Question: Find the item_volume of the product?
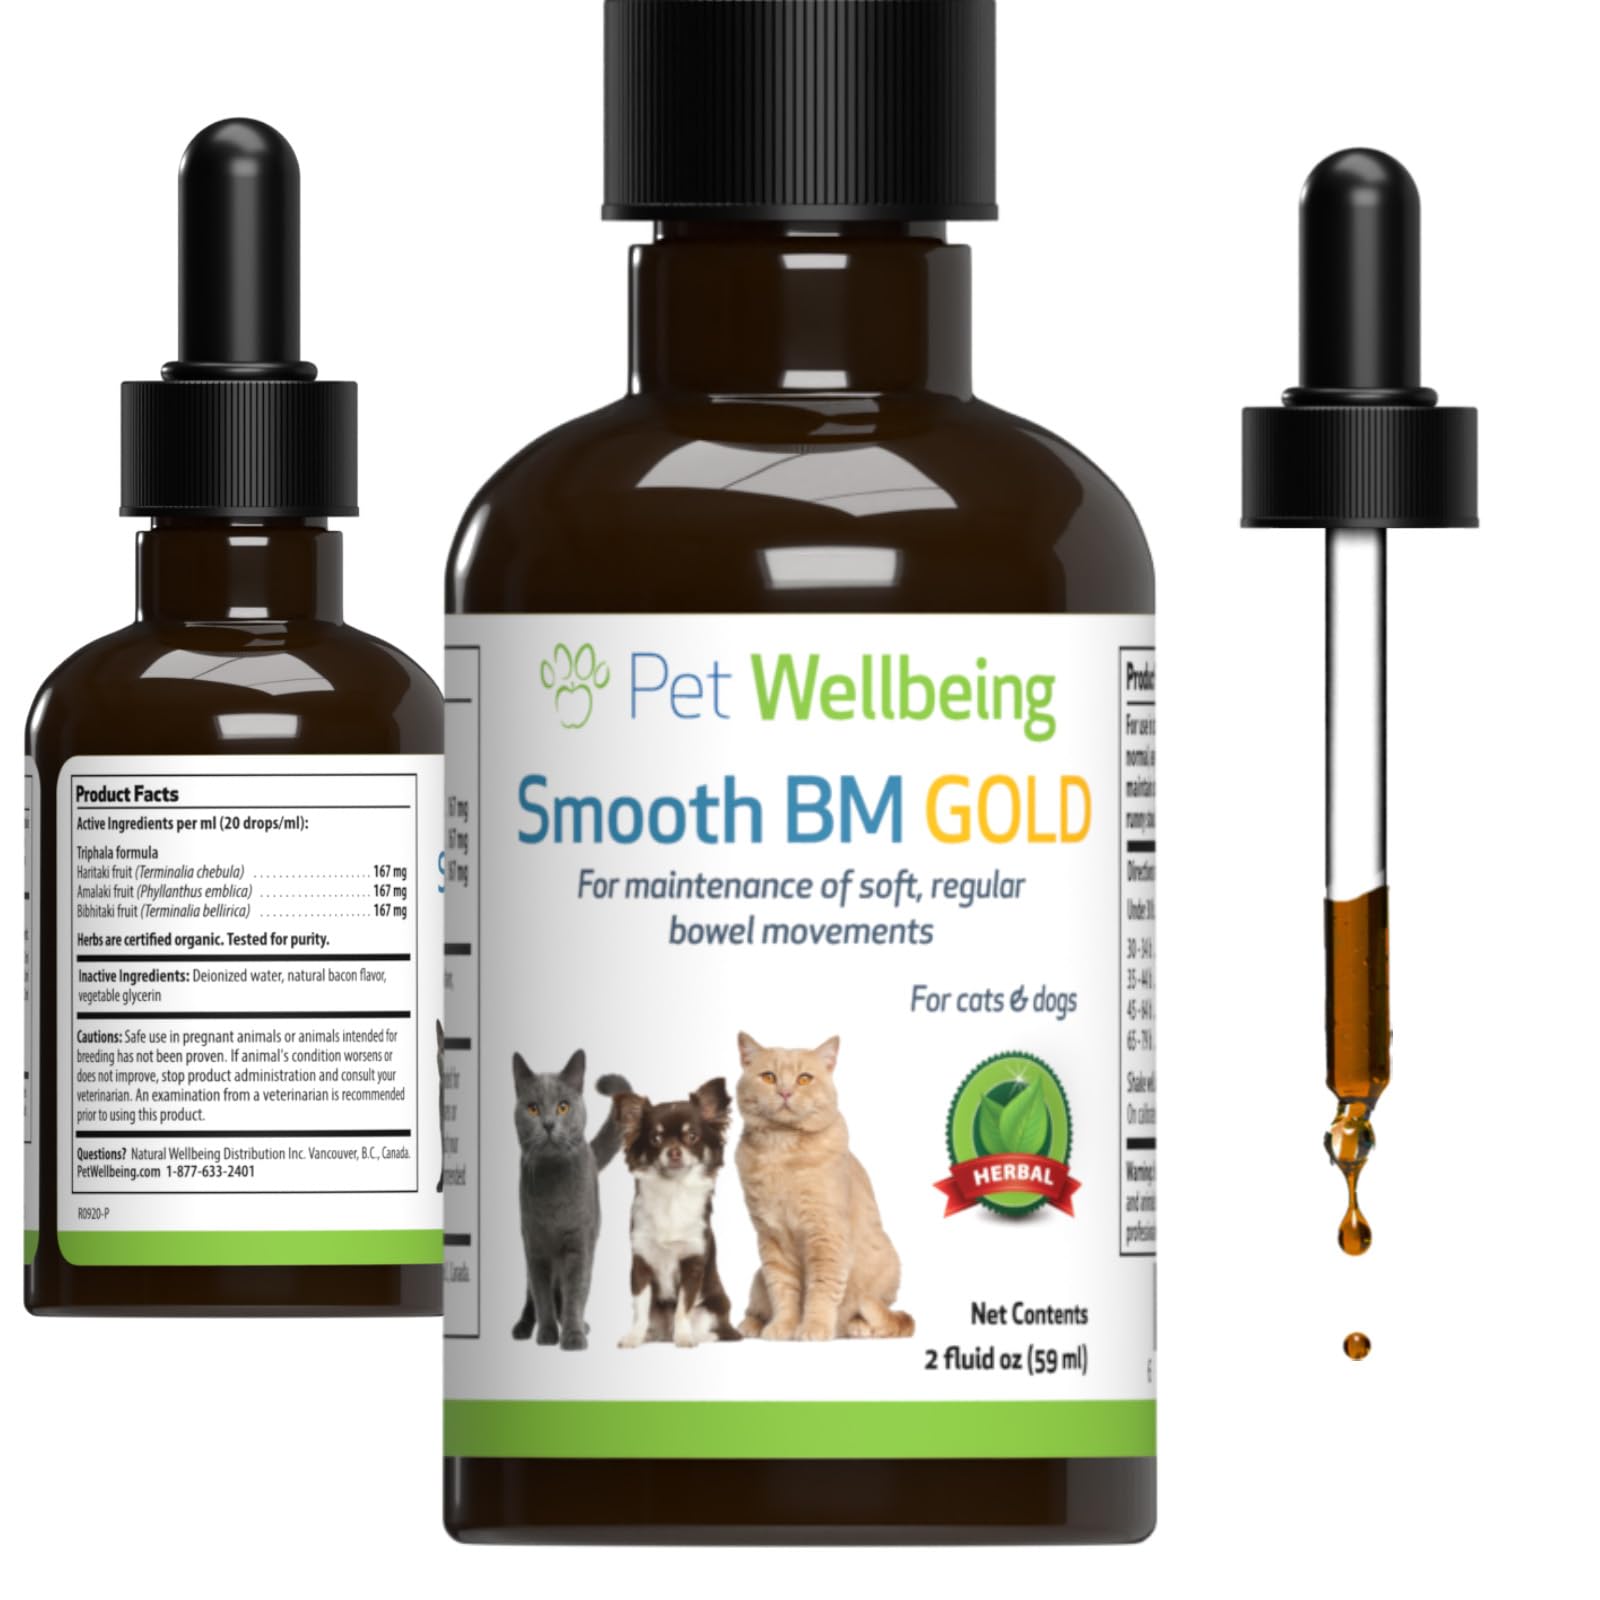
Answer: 2.0 fluid ounce